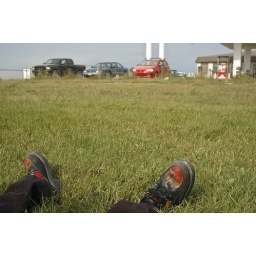
sitting in the grass at a saskatchewan truck stop